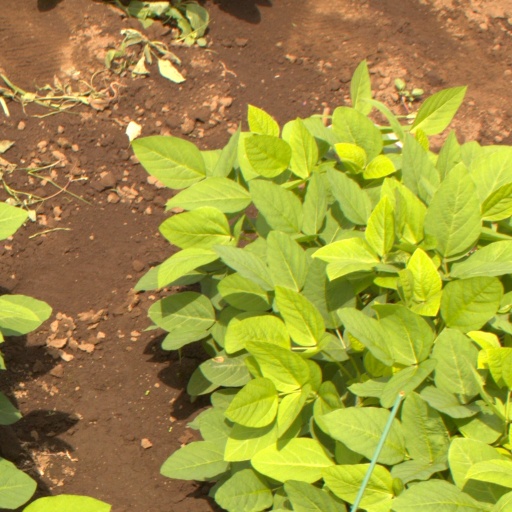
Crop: soybean